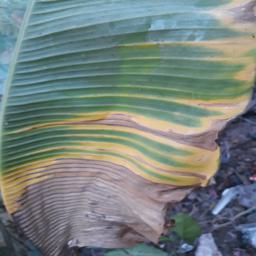
Label: POTASSIUM DEFICIENCY